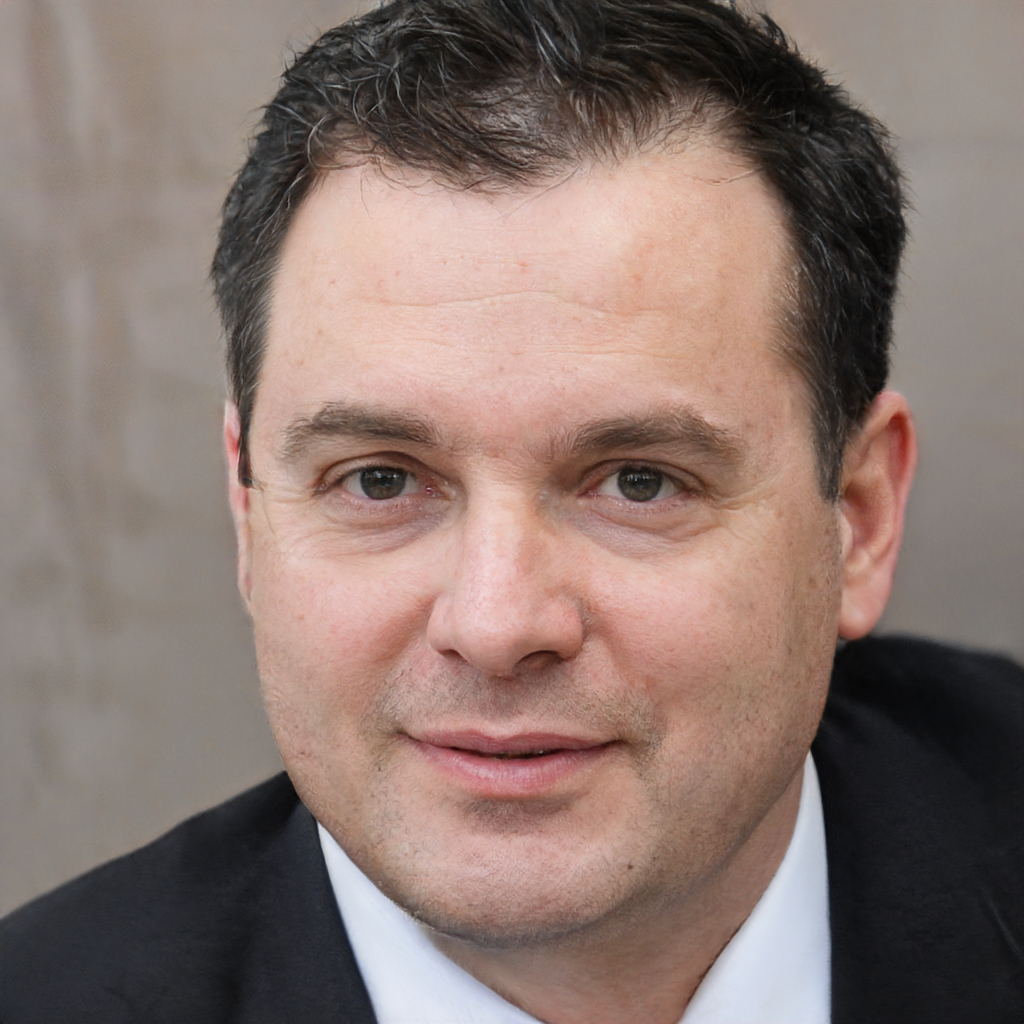
Gender: Male